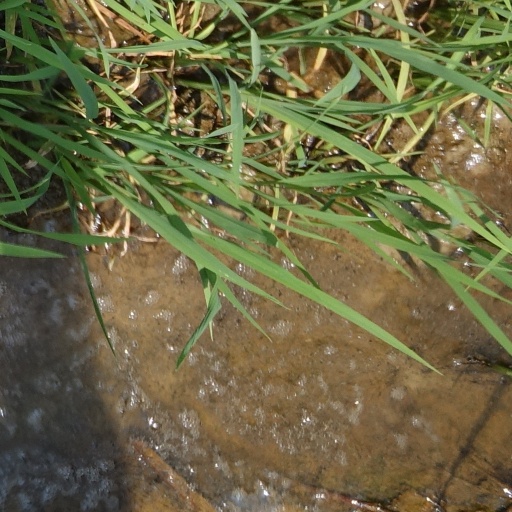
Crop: rice